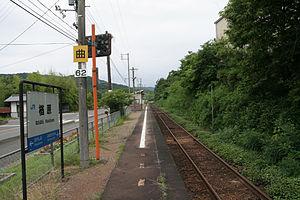
La gare de Narahara est une gare ferroviaire japonaise de la ligne Kishin : de Himeji à Niimi. Elle est située sur le territoire de la ville de Mimasaka, dans la préfecture d'Okayama.